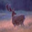
Label: deer